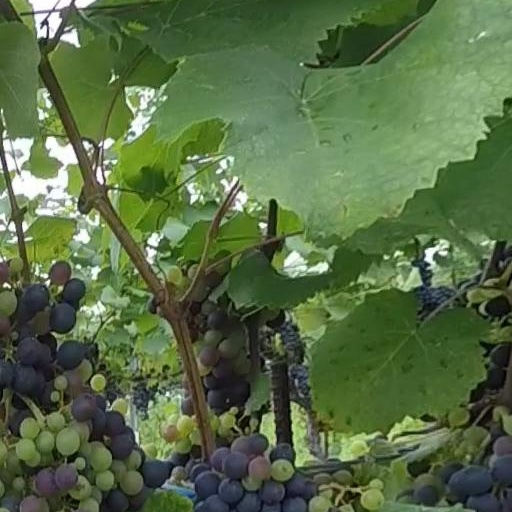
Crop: grape